Wind Point Light

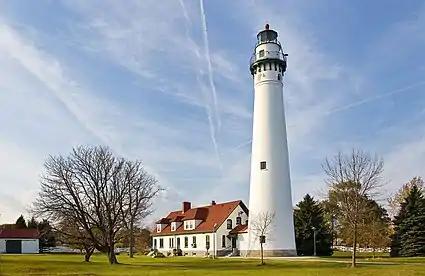
Wind Point Lighthouse

Wind Point Lighthouse (or Windpoint Light Station) is a lighthouse located at the north end of Racine Harbor in the U.S. state of Wisconsin. It is in the village of Wind Point, Wisconsin, on Lighthouse Road, next to the Shoop Park golf course. The lighthouse stands tall. One of the oldest and tallest active lighthouses on the Great Lakes, it was listed on the National Register of Historic Places in 1984.